Émile Ignat

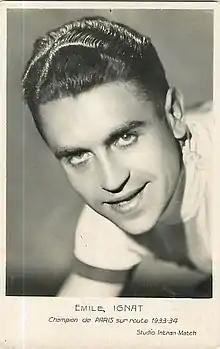

Émile Ignat (21 March 1908 – 28 June 1981) was a French racing cyclist. He rode in the 1933 Tour de France.